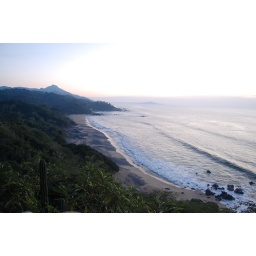
There are volcaoes in the area and frequently the beach is more black sand than gold. Incredibly fine and soft.